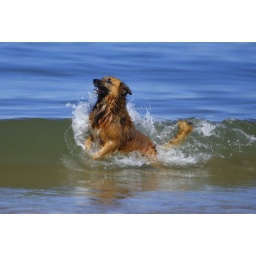
dog in the beach